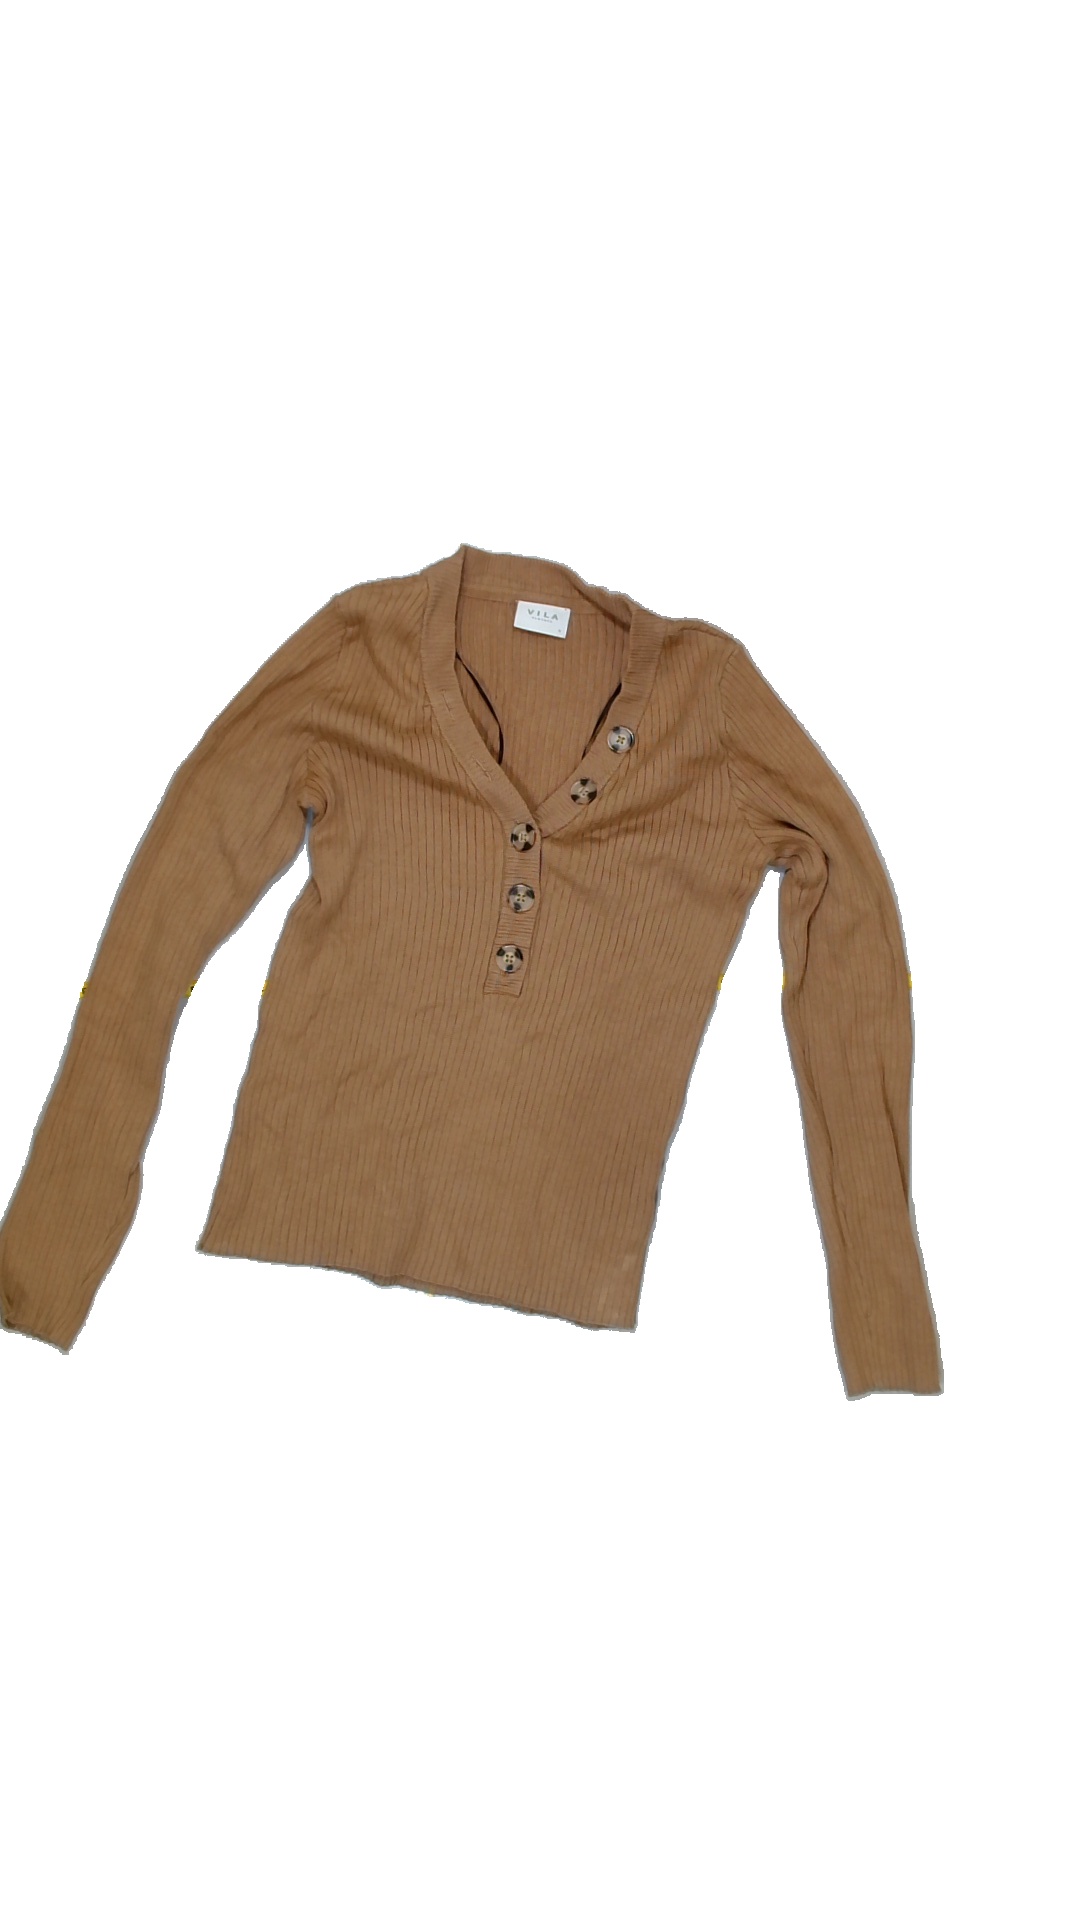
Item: Top (Ladies)
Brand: Vila
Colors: Beige
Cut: Regular
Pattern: Plain
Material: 61% Cotton 39% Nylo
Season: All
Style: No trend
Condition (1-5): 4
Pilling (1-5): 4
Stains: No
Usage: Export
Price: <50